Mihintale

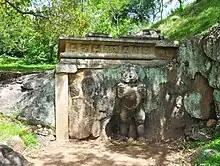
Monks lion Bath, (Sinha Pokuna in Sinhala) Mihintale

Is situated on the plain close to the peak of the mountain, and is said to have been built by King Makalantissa. The ruins show that there has been a house built encircling the stupa. The Dagoba itself is said to enshrine the relics of the great Apostle Mahinda. It is here that King Devanampiyatissa first met Arahant Mahinda. The traditional spot where this meeting took place is marked by the Ambasthala Dagoba.